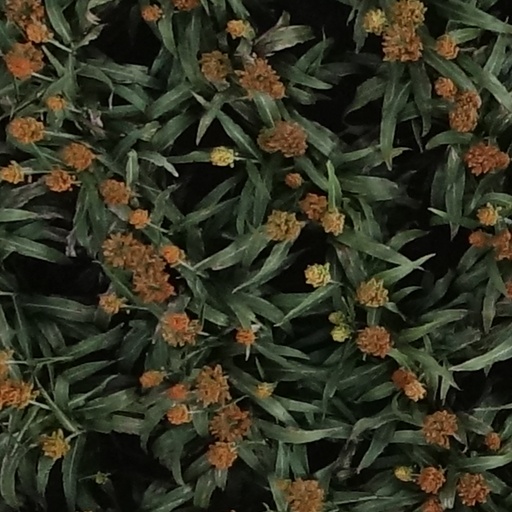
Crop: sorghum